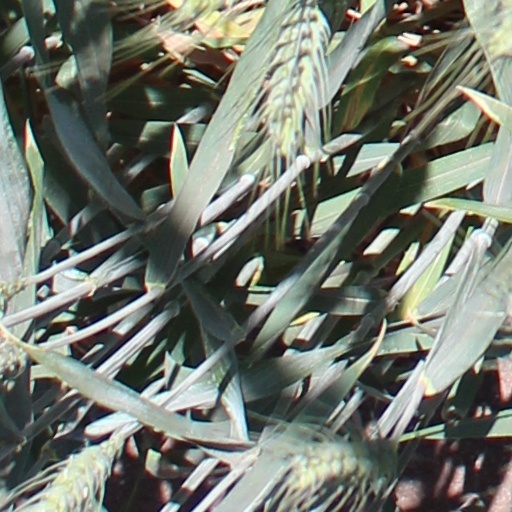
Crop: wheat